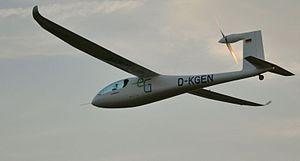
L'e-Genius est un avion électrique habité développé par l'Institut de conception d'avions de l'Université de Stuttgart qui vola pour la première fois en mai 2011.